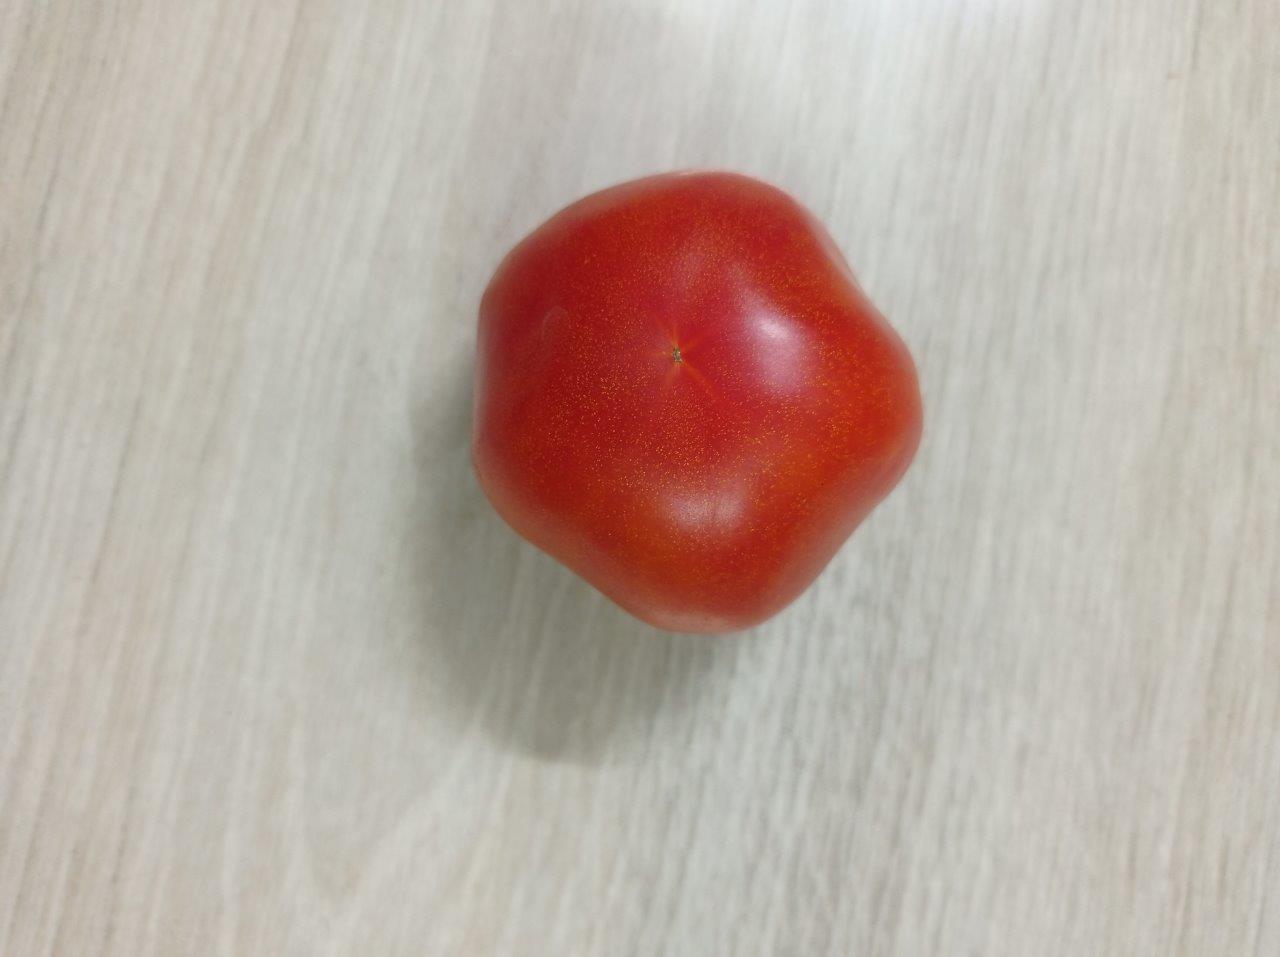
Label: Fresh